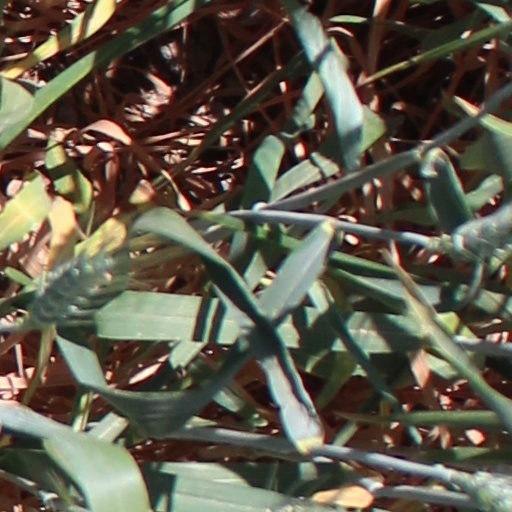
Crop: wheat